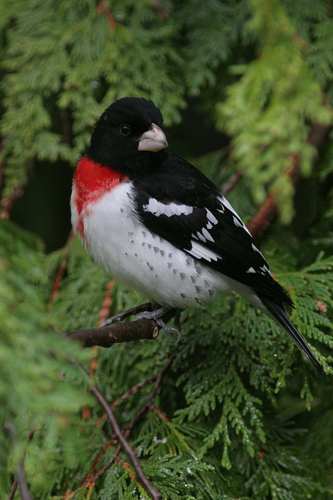
the bird has a black head and a red neck with a white body.
a medium sized bird that has a white belly with a red chest and short pointed bill
this is a bird with a white belly, red breast and black head and back.
this plump black bird has white accents on its wings and back, a red throat, and a white abdomen and breast flecked with black.
the contrasting colors of of the red breast with the black wings and head are striking, making it easy to identify quickly to enthusiast.
this bird has a red patch on its breast, and it has a white belly with a tiny amount of black mottling.
this bird is white black and red in color, with a white beak.
this bird is black with white and has a very short beak.
this particular bird has a belly that is white with gray patchesa small white bellied bird with a black back and head, and a red throat.
Species: Rose Breasted Grosbeak